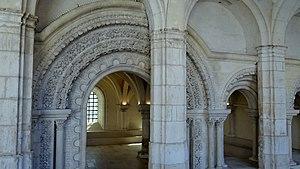
Entrée de la salle capitulaire, Abbaye Saint-Germain, Auxerre This building is indexed in the Base Mérimée, a database of architectural heritage maintained by the French Ministry of Culture,